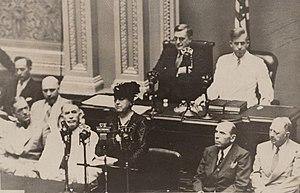
Wilhelmine, née le 31 août 1880 à La Haye et morte le 28 novembre 1962 à Apeldoorn, est reine des Pays-Bas de 1890 à 1948. Fille de Guillaume III des Pays-Bas, née d'une union tardive, elle lui succède en demeurant sous la régence de sa mère Emma de Waldeck-Pyrmont jusqu'en 1898.